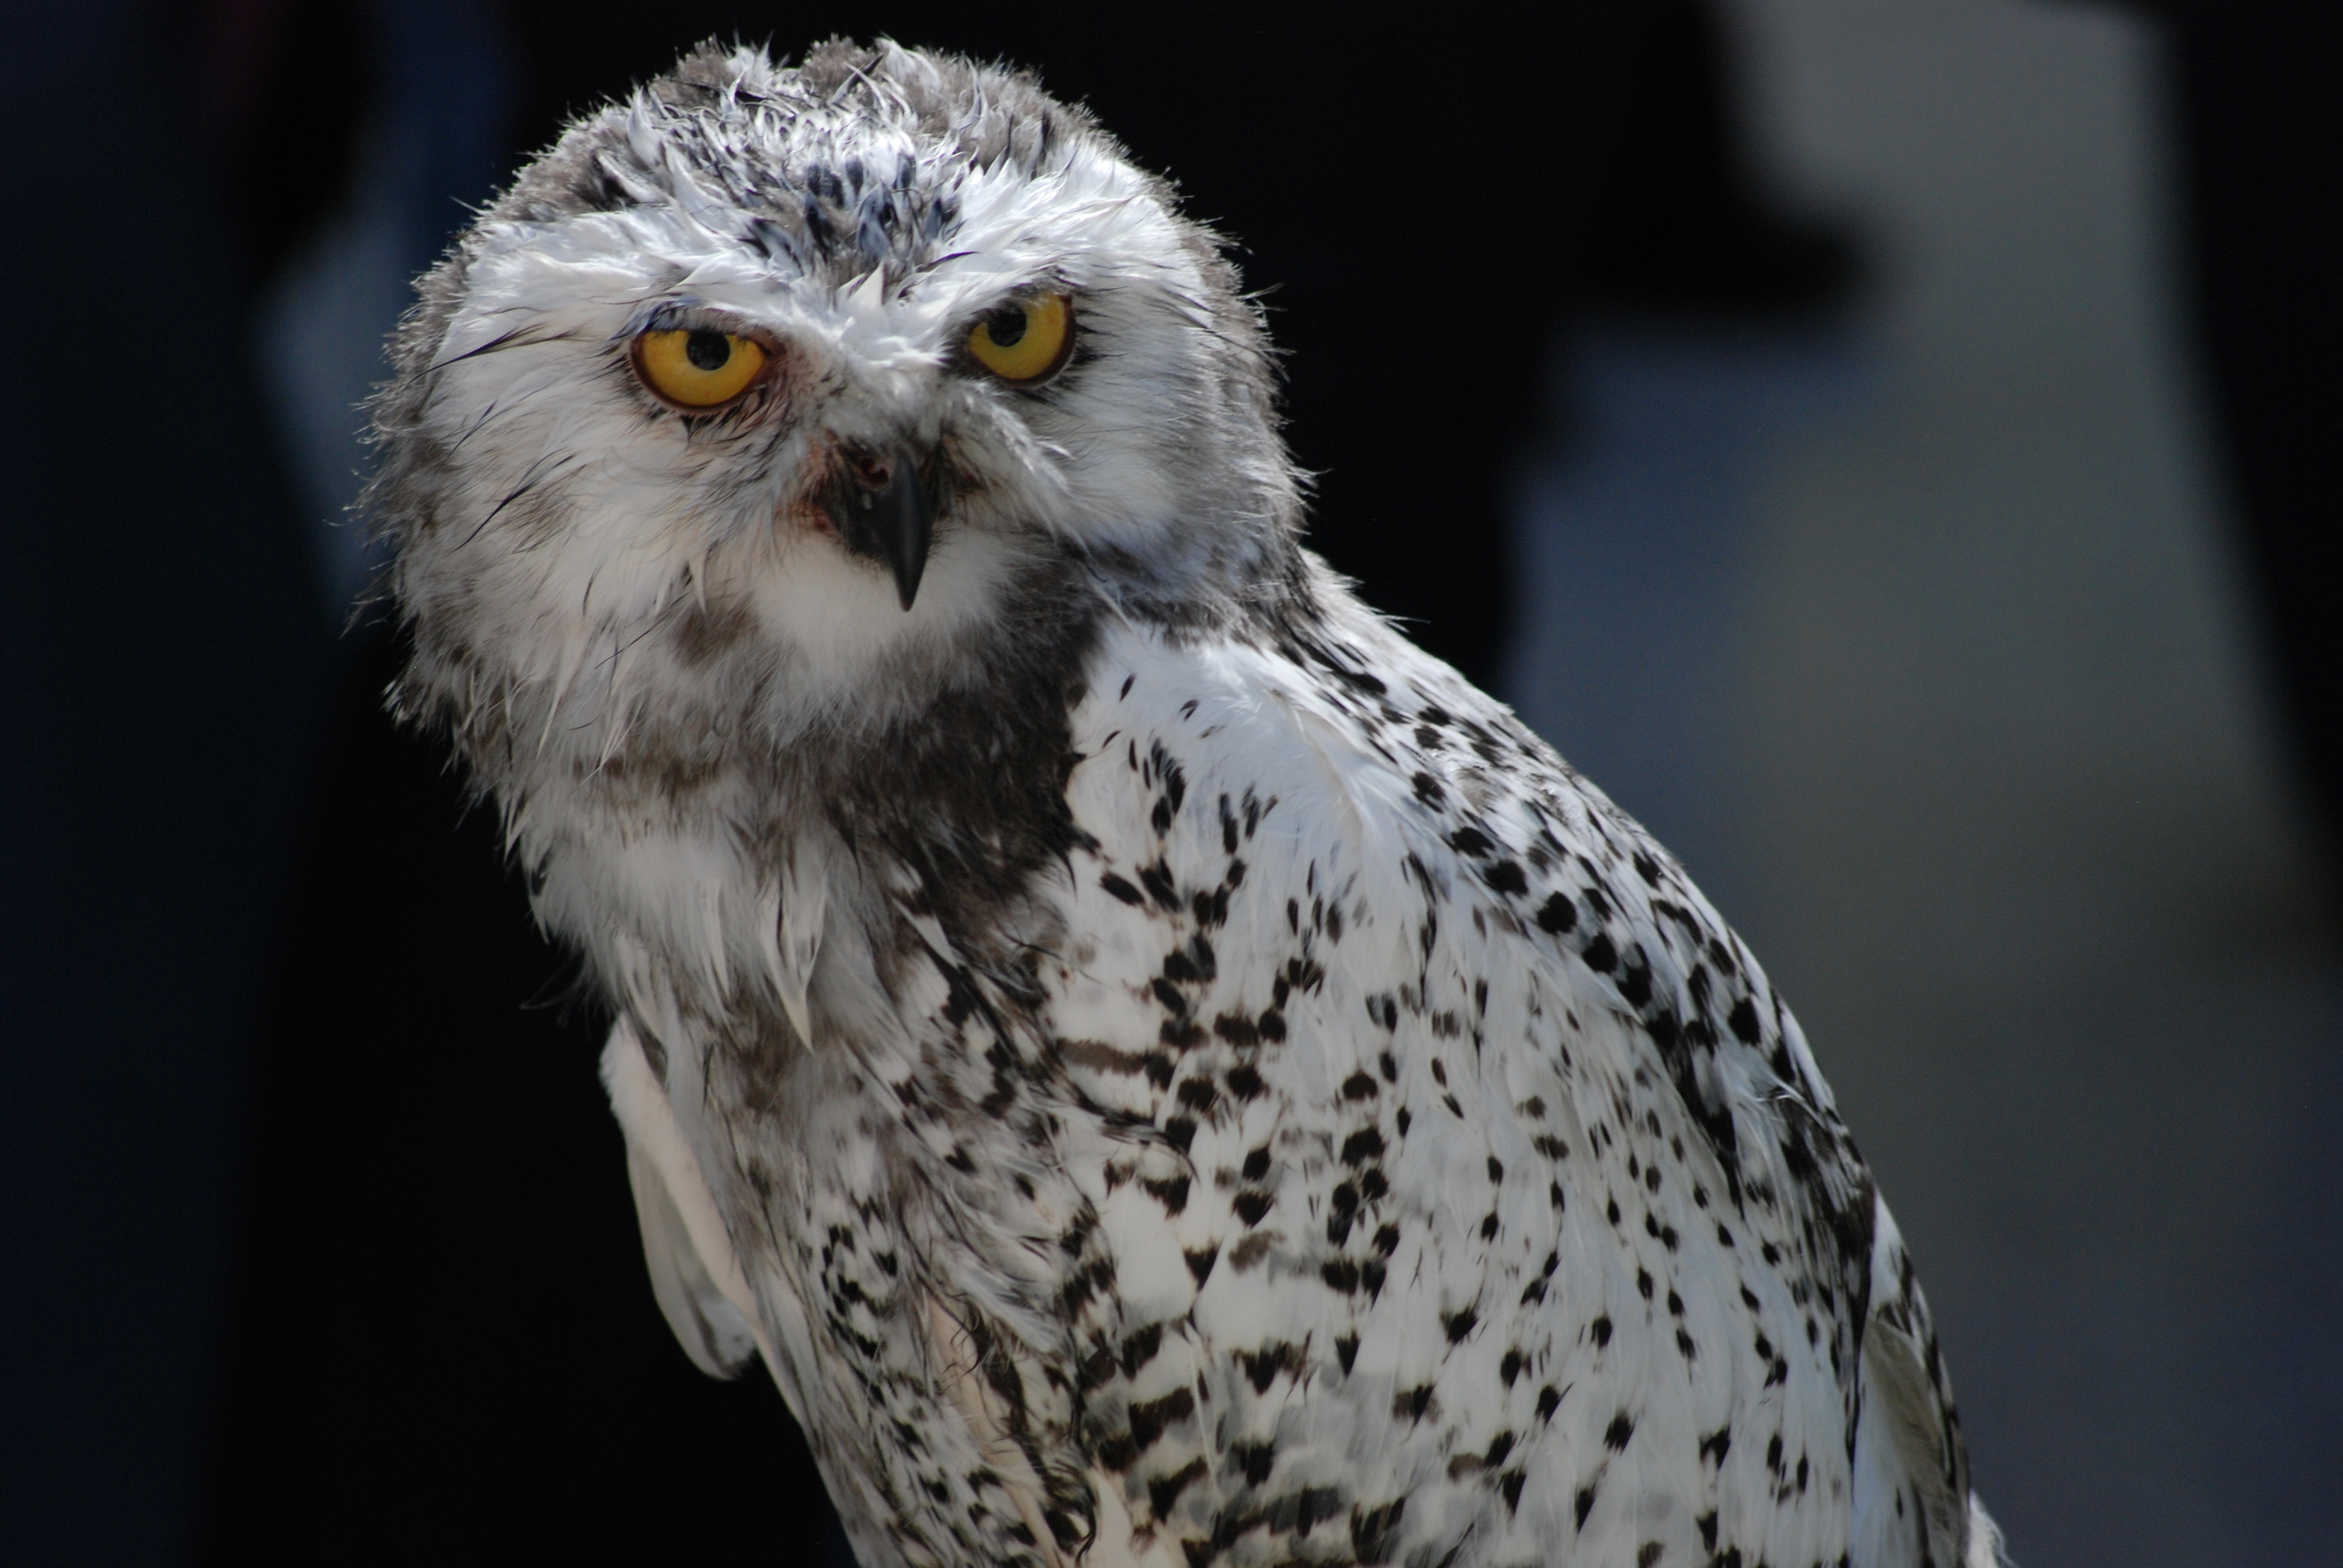
bird, wing, animal, wildlife, beak, hawk, owl, fauna, bird of prey, close up, vertebrate, falcon, great grey owl, animal photography, accipitriformes